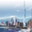
Label: skyscraper